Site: brandenburg
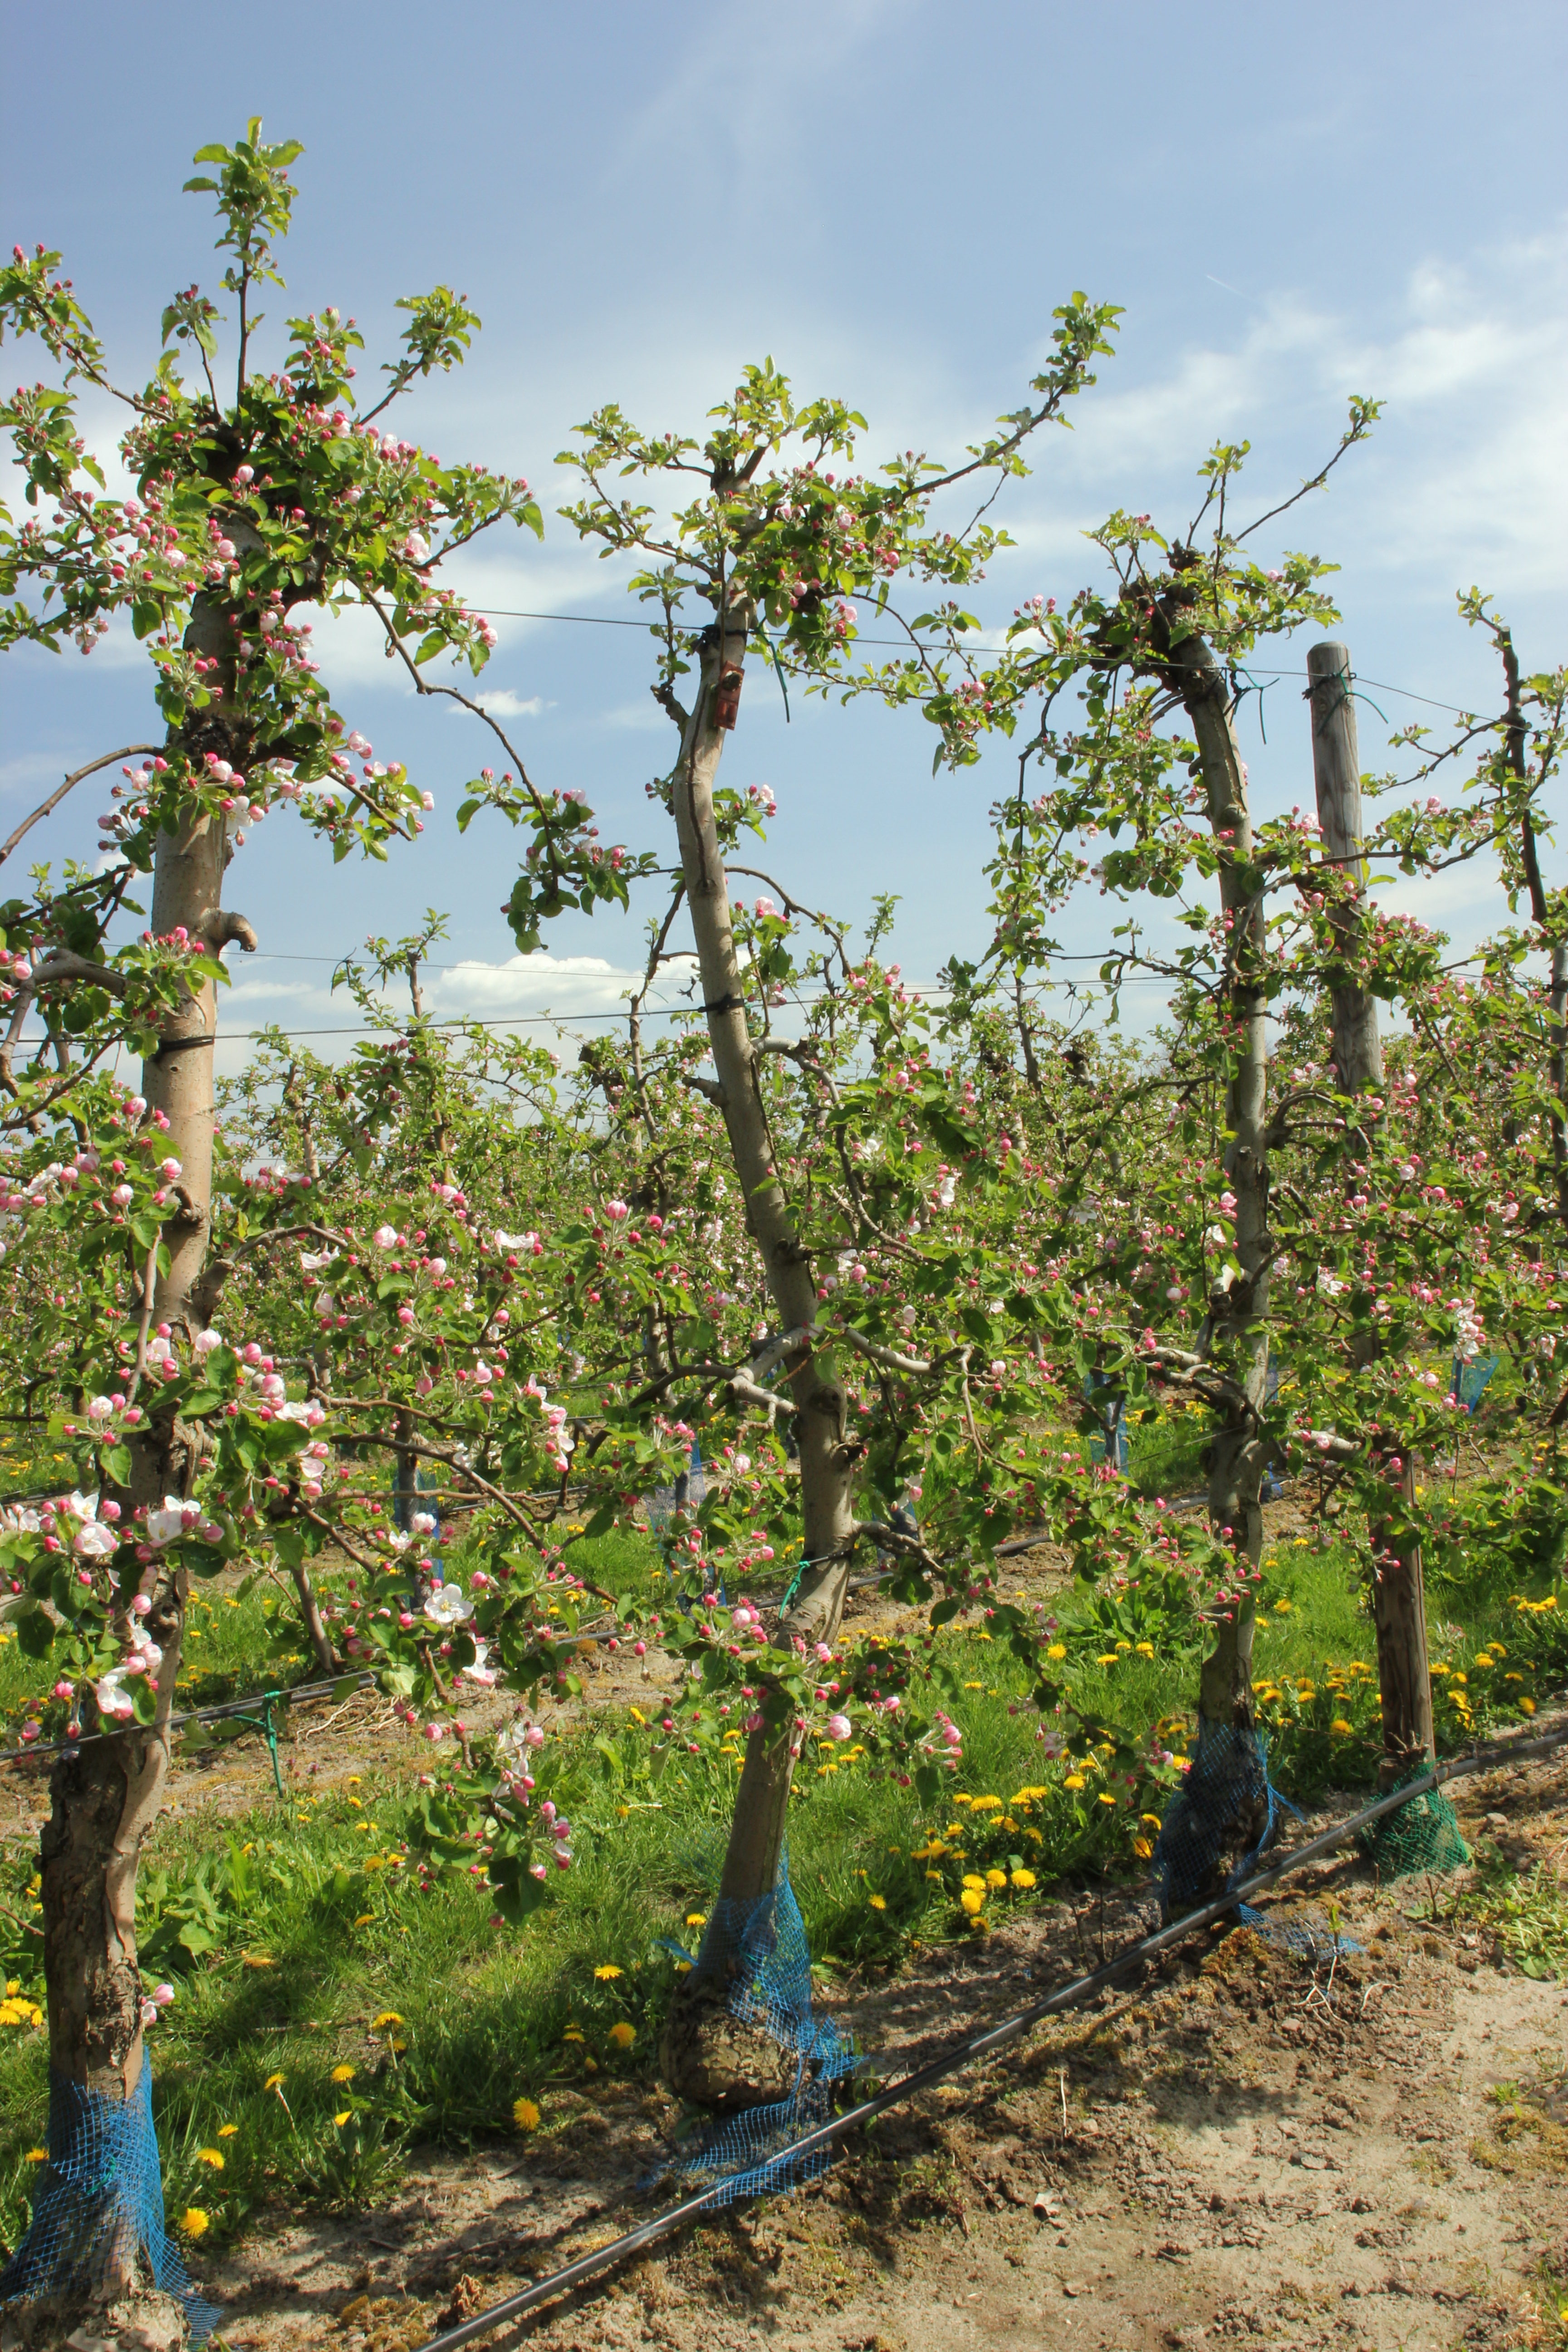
Growth stage (BBCH 57): Inflorescence emergence